Cheb

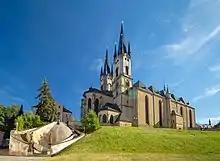
Church of Saints Nicholas and Elisabeth

In the centre of the historic town centre is the Krále Jiřího z Poděbrad Square. One of the symbols of the Cheb architecture is a group of houses known as "Špalíček". It is located in the middle of the town square and dates from the 13th century. The bizarre complex of eleven houses consists of narrow, four and five-storey houses without a courtyard, divided by a wide alley. They are mostly in the late Gothic style. The outline of the two blocks can still be seen on the oldest existing records of 1472.